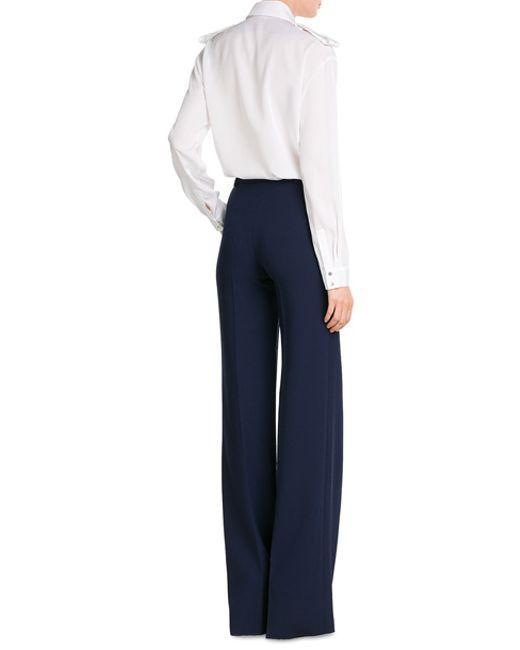
Weißes Damen-Langarmshirt mit Kragen und langer schwarzer klassischer Hose